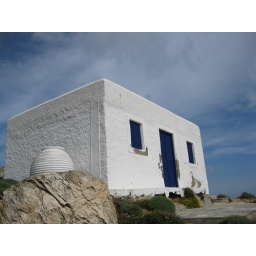
A building near the beach